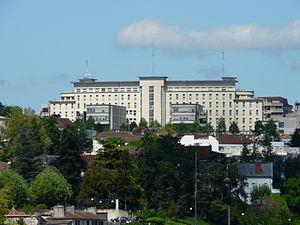
L'hôpital de Périgueux, Dordogne, France.
Cet article recense les monuments historiques protégé au titre du Patrimoine du XXᵉ siècle du département de la Dordogne, en France.